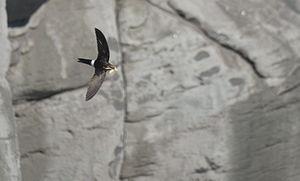
Cette liste des oiseaux au Canada provient de Bird Checklists of the World en date du mois de juillet 2018.